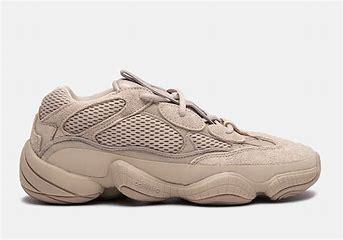
Brand: Adidas
Model: Yeezy 500